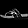
Label: Sandal